Rudi Studer

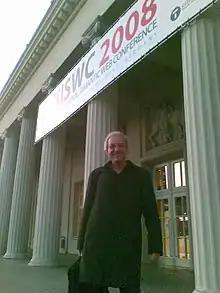
Rudi Studer at the International Semantic Web Conference (ISWC) in 2008

Rudi Studer (born 1951 in Stuttgart) is a German computer scientist and professor emeritus at KIT, Germany. He served as head of the knowledge management research group at the Institute AIFB and one of the directors of the Karlsruhe Service Research Institute (KSRI). He is a former president of the Semantic Web Science Association, an STI International Fellow, and a member of numerous programme committees and editorial boards. He was one of the inaugural editors-in-chief of the "Journal of Web Semantics", a position he held until 2007. He is a co-author of the "Semantic Wikipedia" proposal which led to the development of Wikidata.